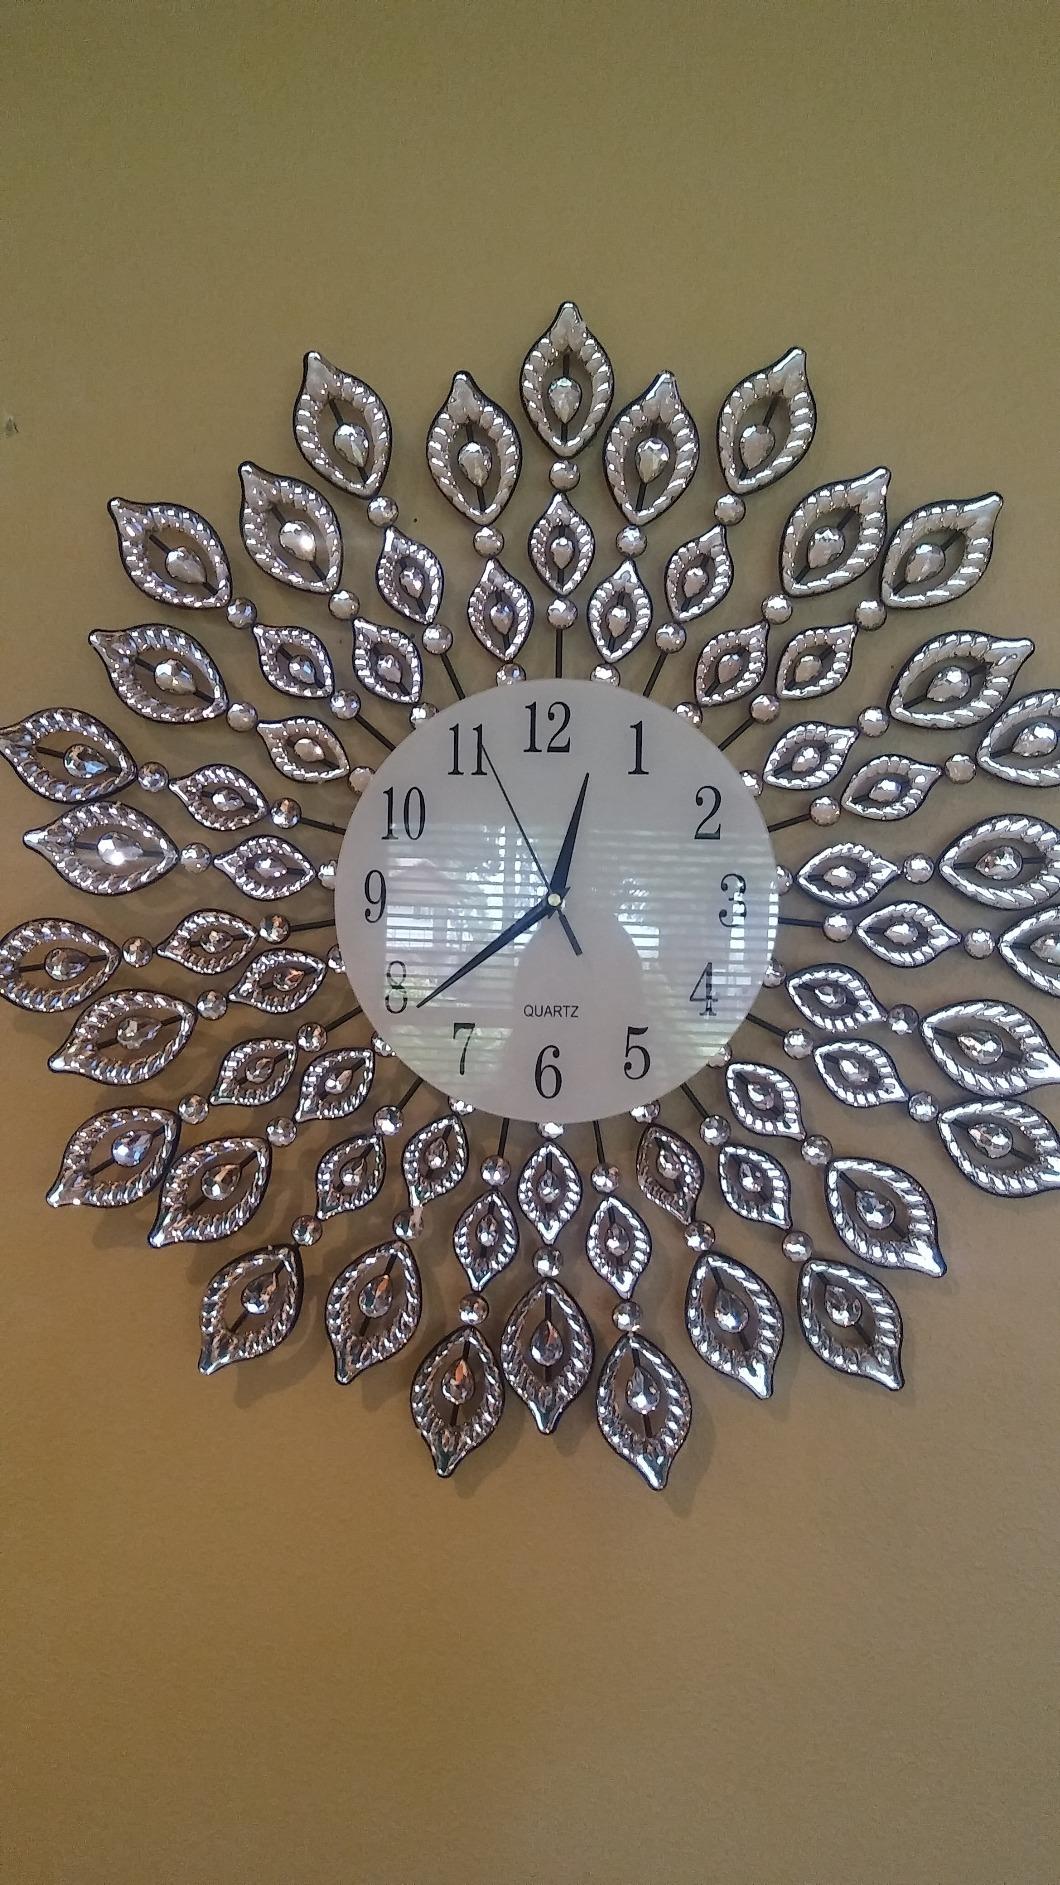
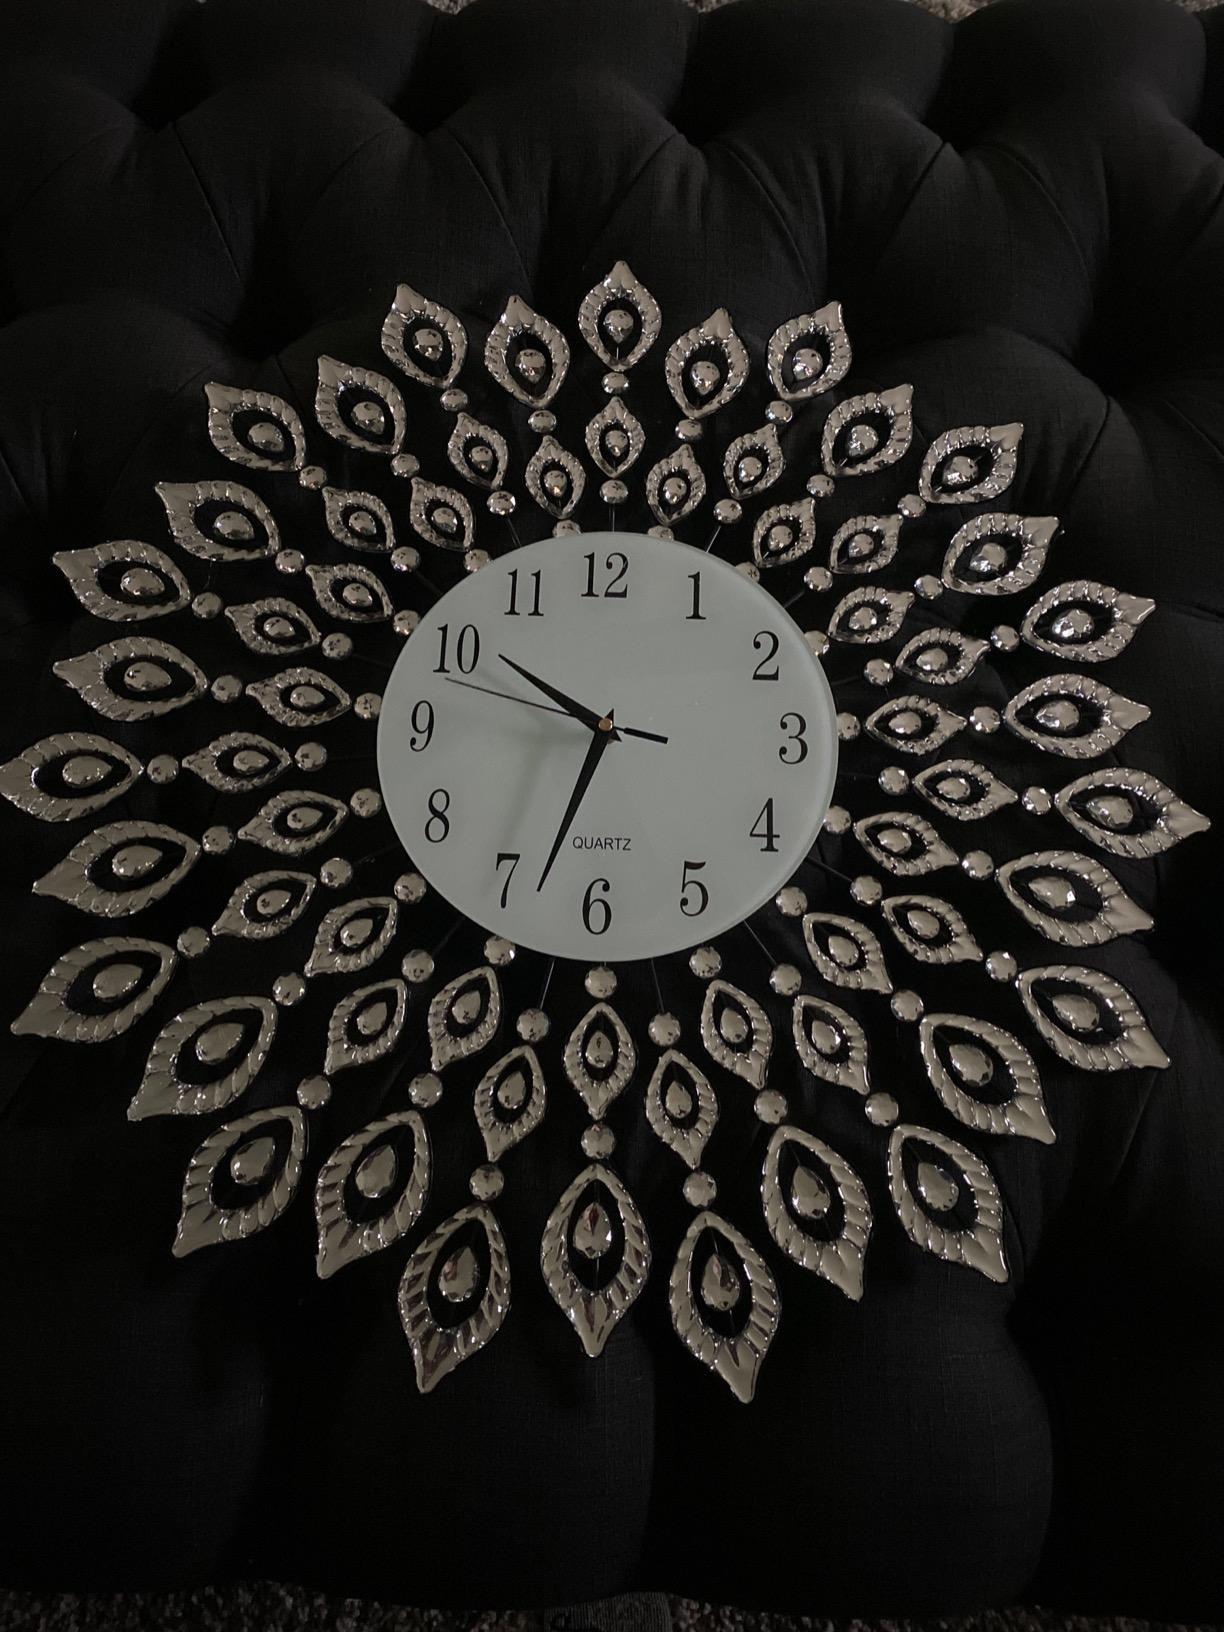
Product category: clock
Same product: yes